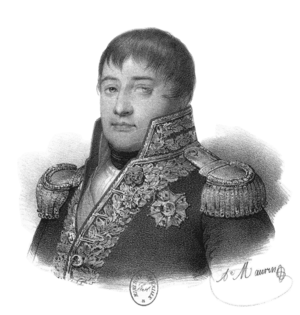
Zacharie Allemand
Zacharie Fourrier Théodore Allemand, né le 1ᵉʳ mai 1762 à Port-Louis, mort le 2 mars 1826 à Toulon, est un marin d’Empire français.